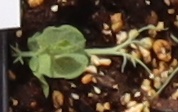
Label: Field Pea